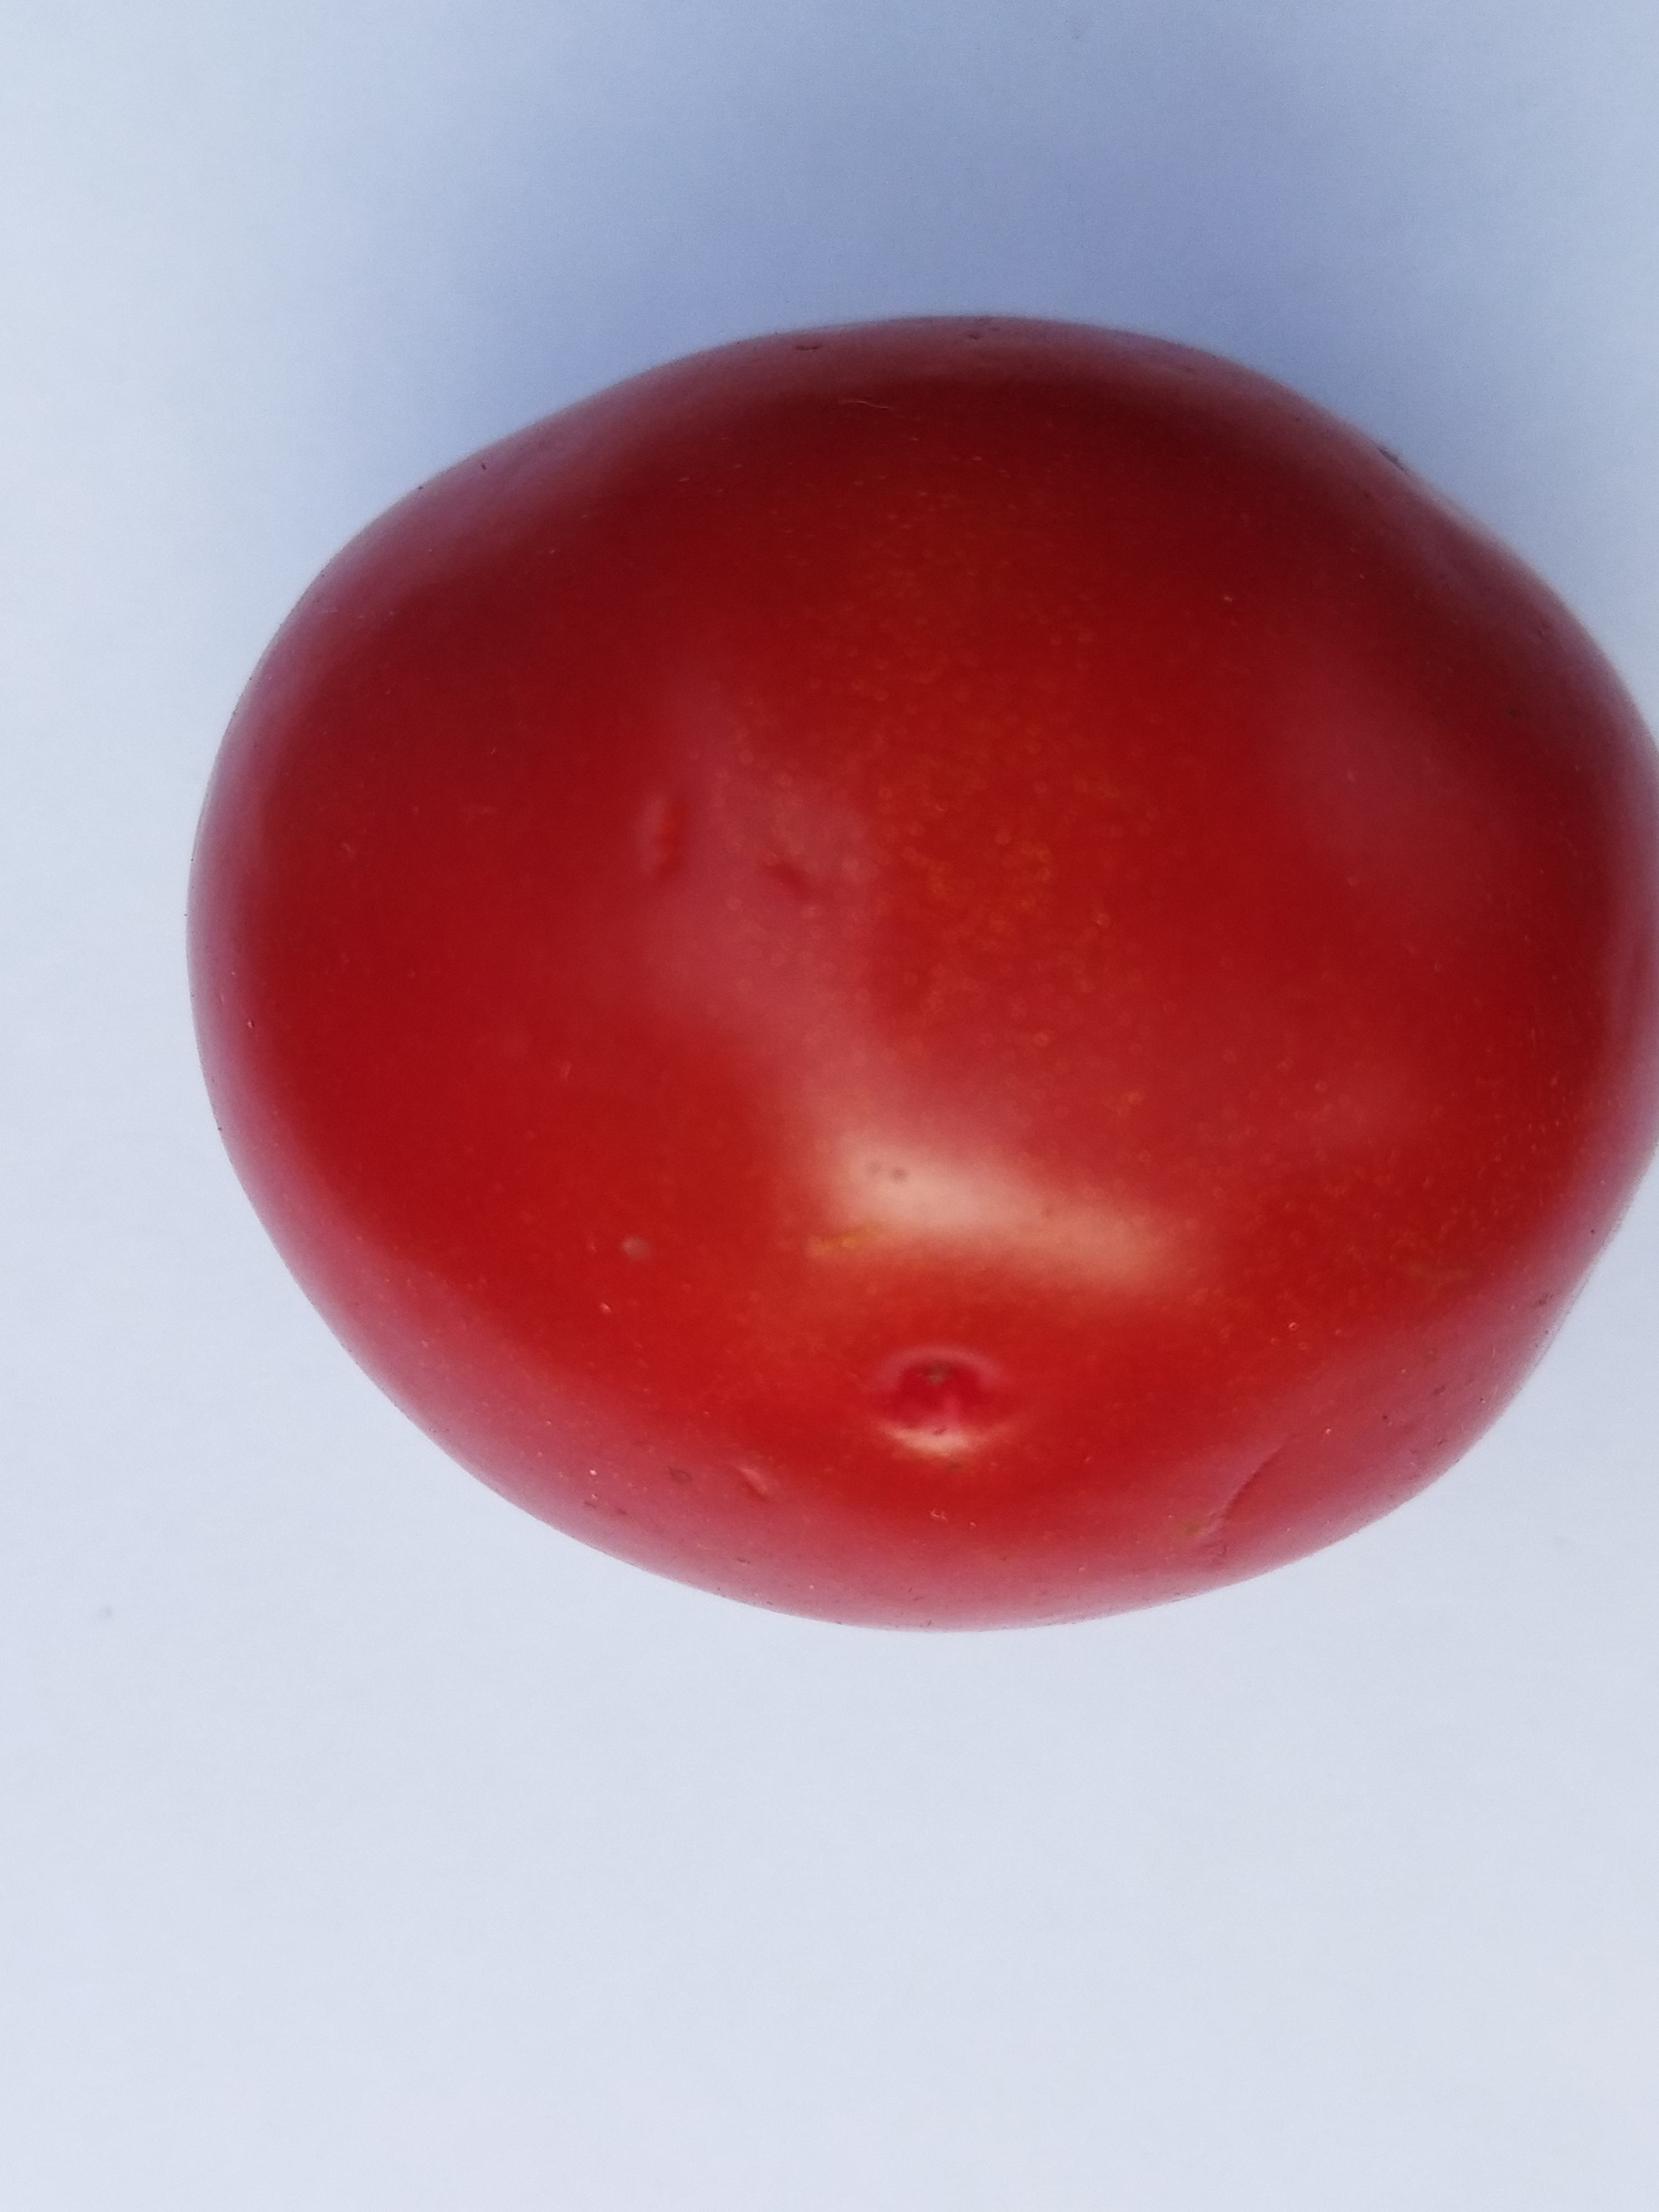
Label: Fresh